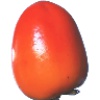
Label: Kaki 1